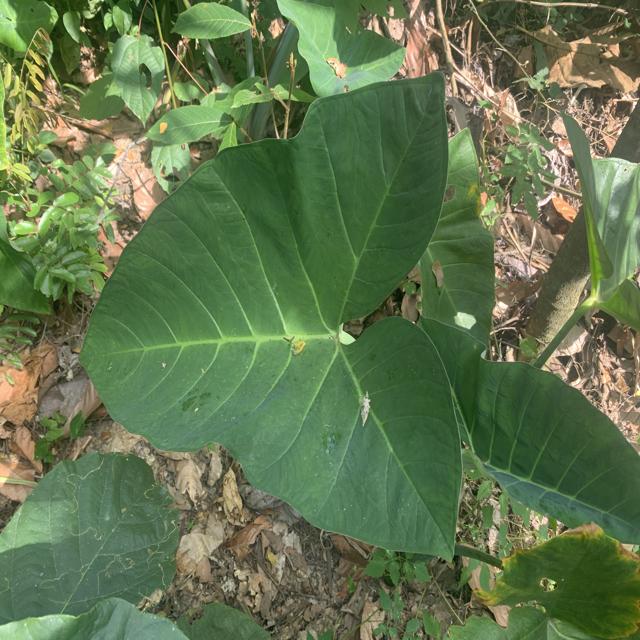
Label: Healthy